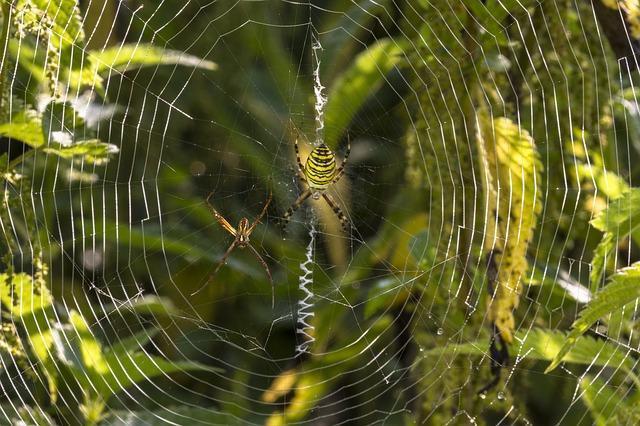
spider